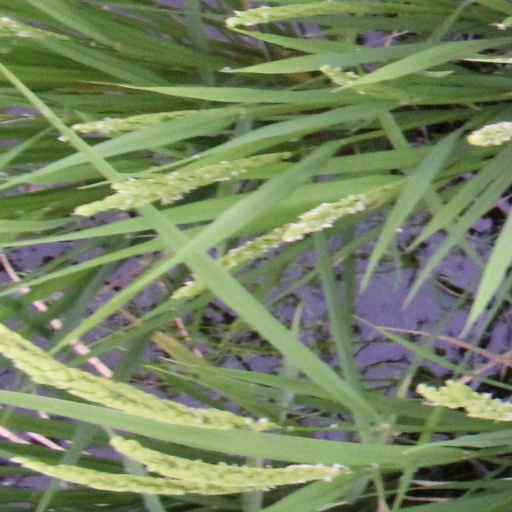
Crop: rice